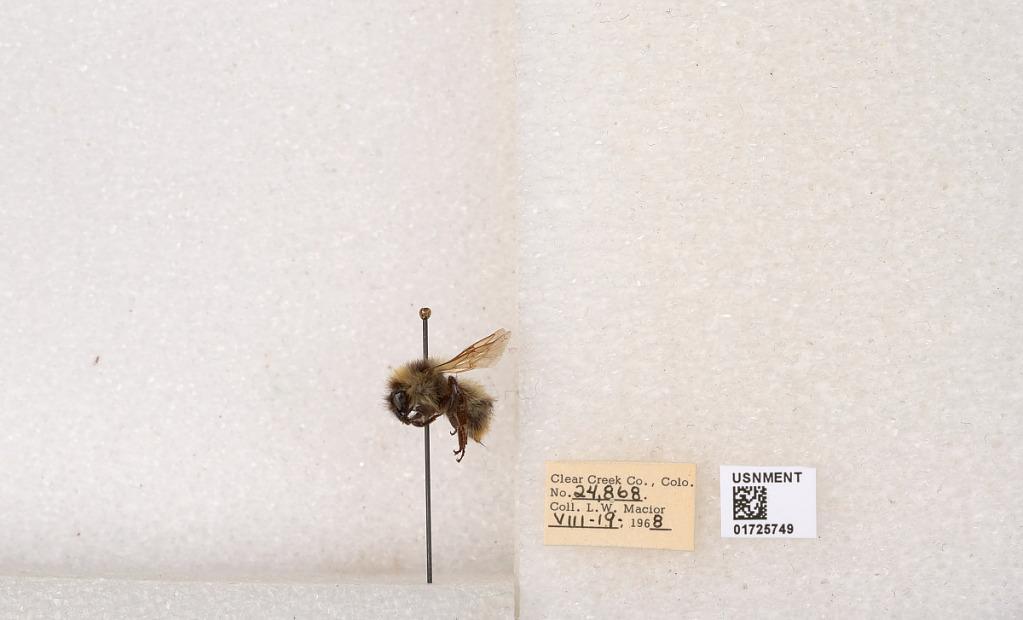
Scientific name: Bombus kirbyellus
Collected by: L. Macior
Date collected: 1968-8-19
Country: United States
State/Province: Colorado
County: Clear Creek
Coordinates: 39.6891, -105.644